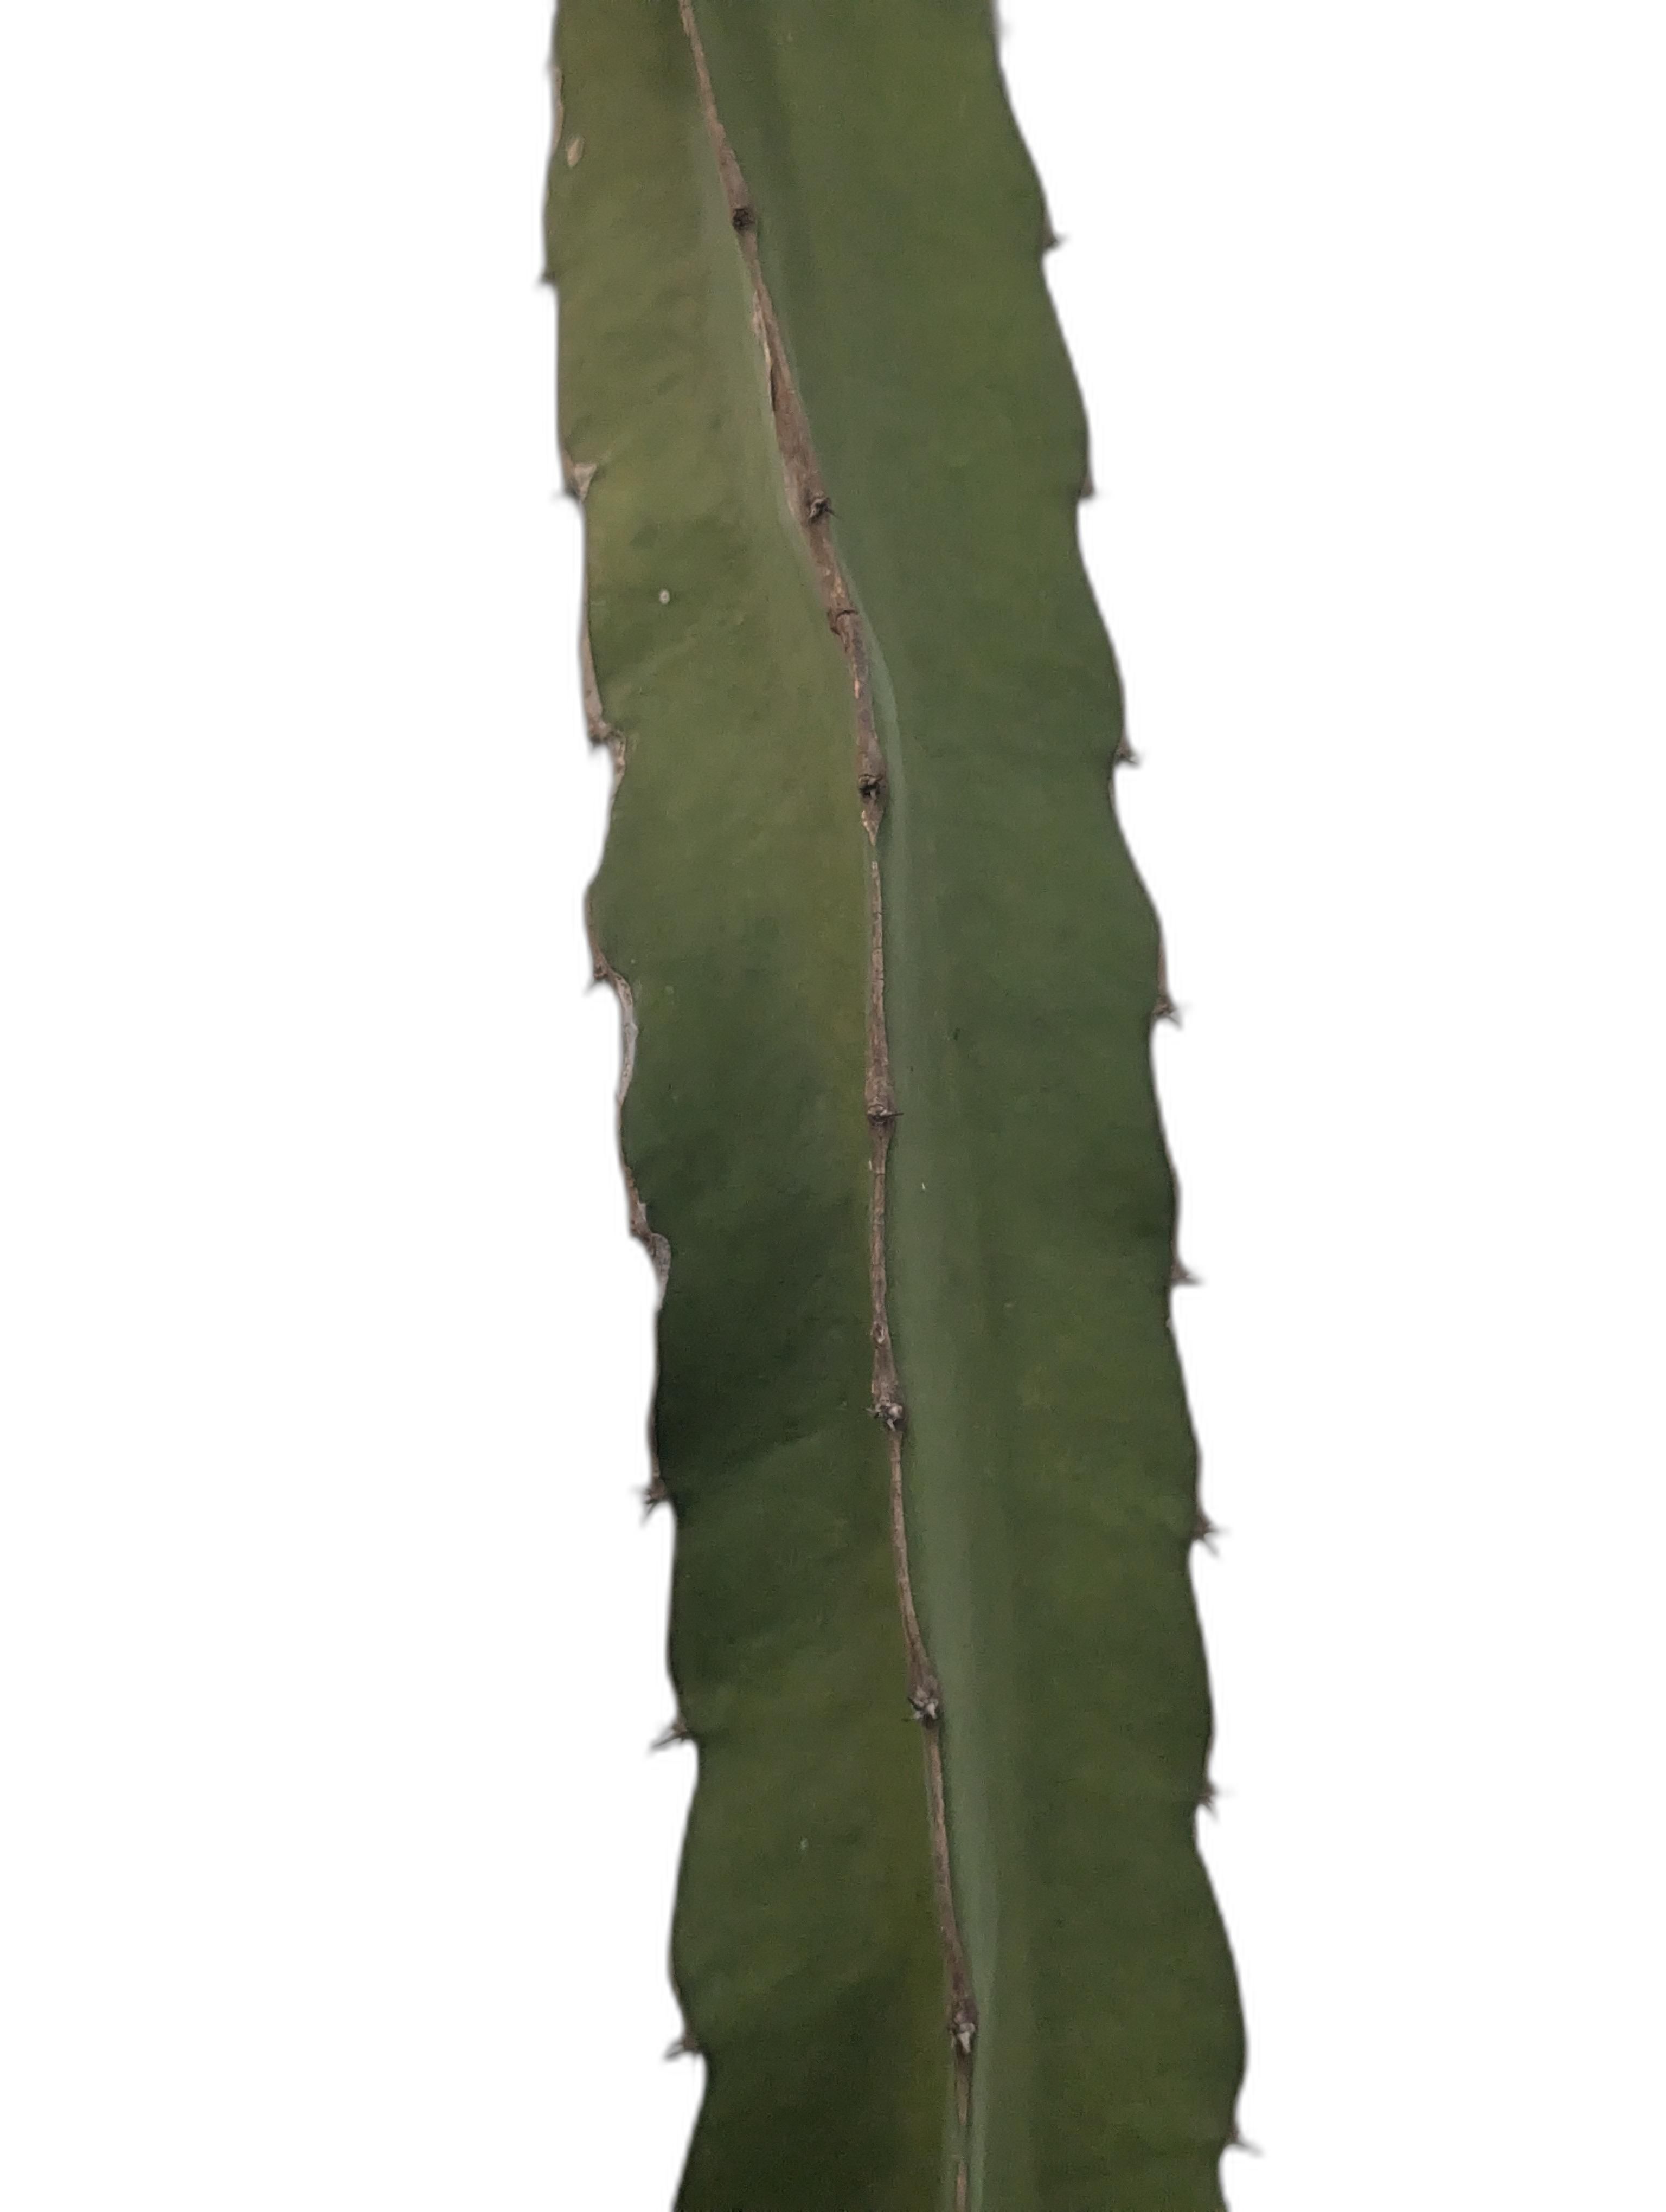
Label: Good leaf